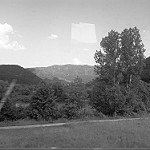
Label: B & W